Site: brandenburg
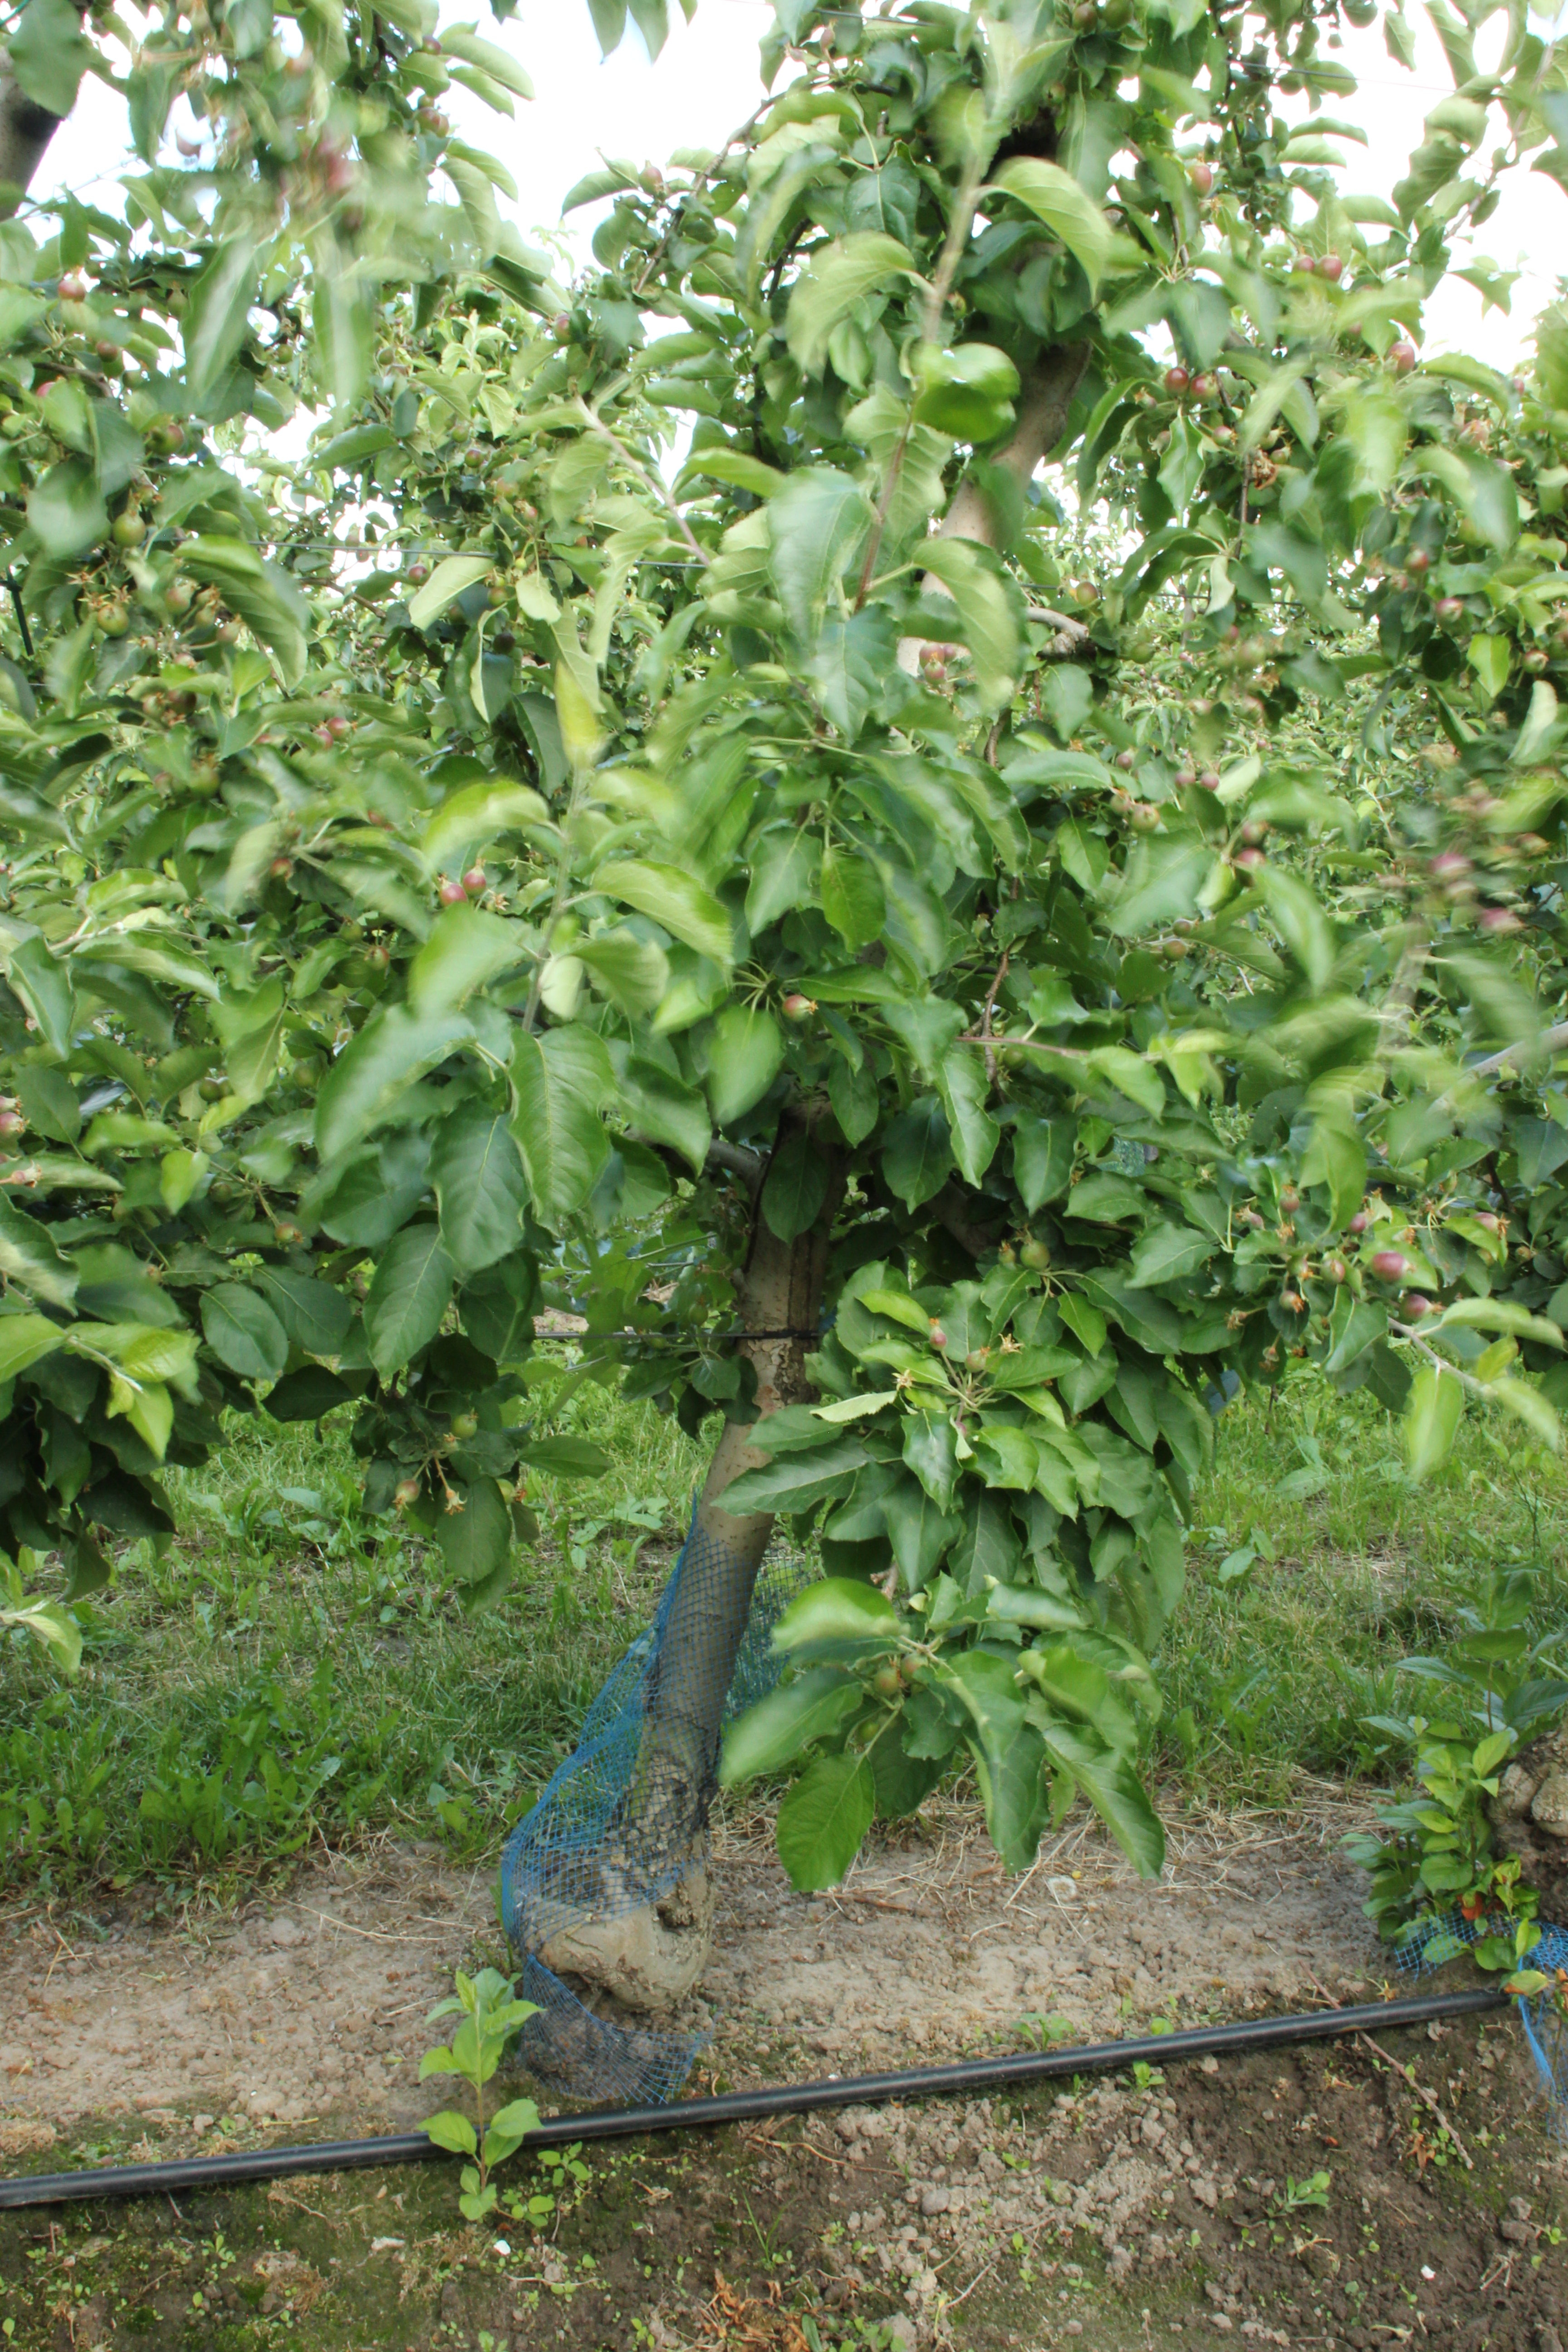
Growth stage (BBCH 72): Development of fruit